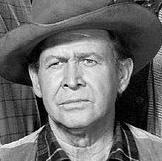
Age: 30